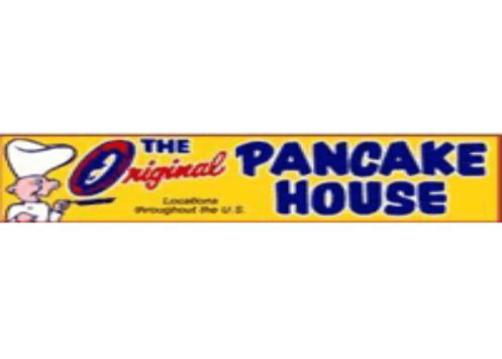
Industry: Food